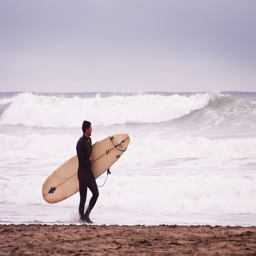
a surfer getting pondering life as he gets ready to shred the gnar
A man carrying a surfboard and walking on the beach.
A man on the shore of the beach carrying a surfboard
The surfer carries a surfboard under his arm on the beach.
A man holding a surfboard while standing in front of the ocean.